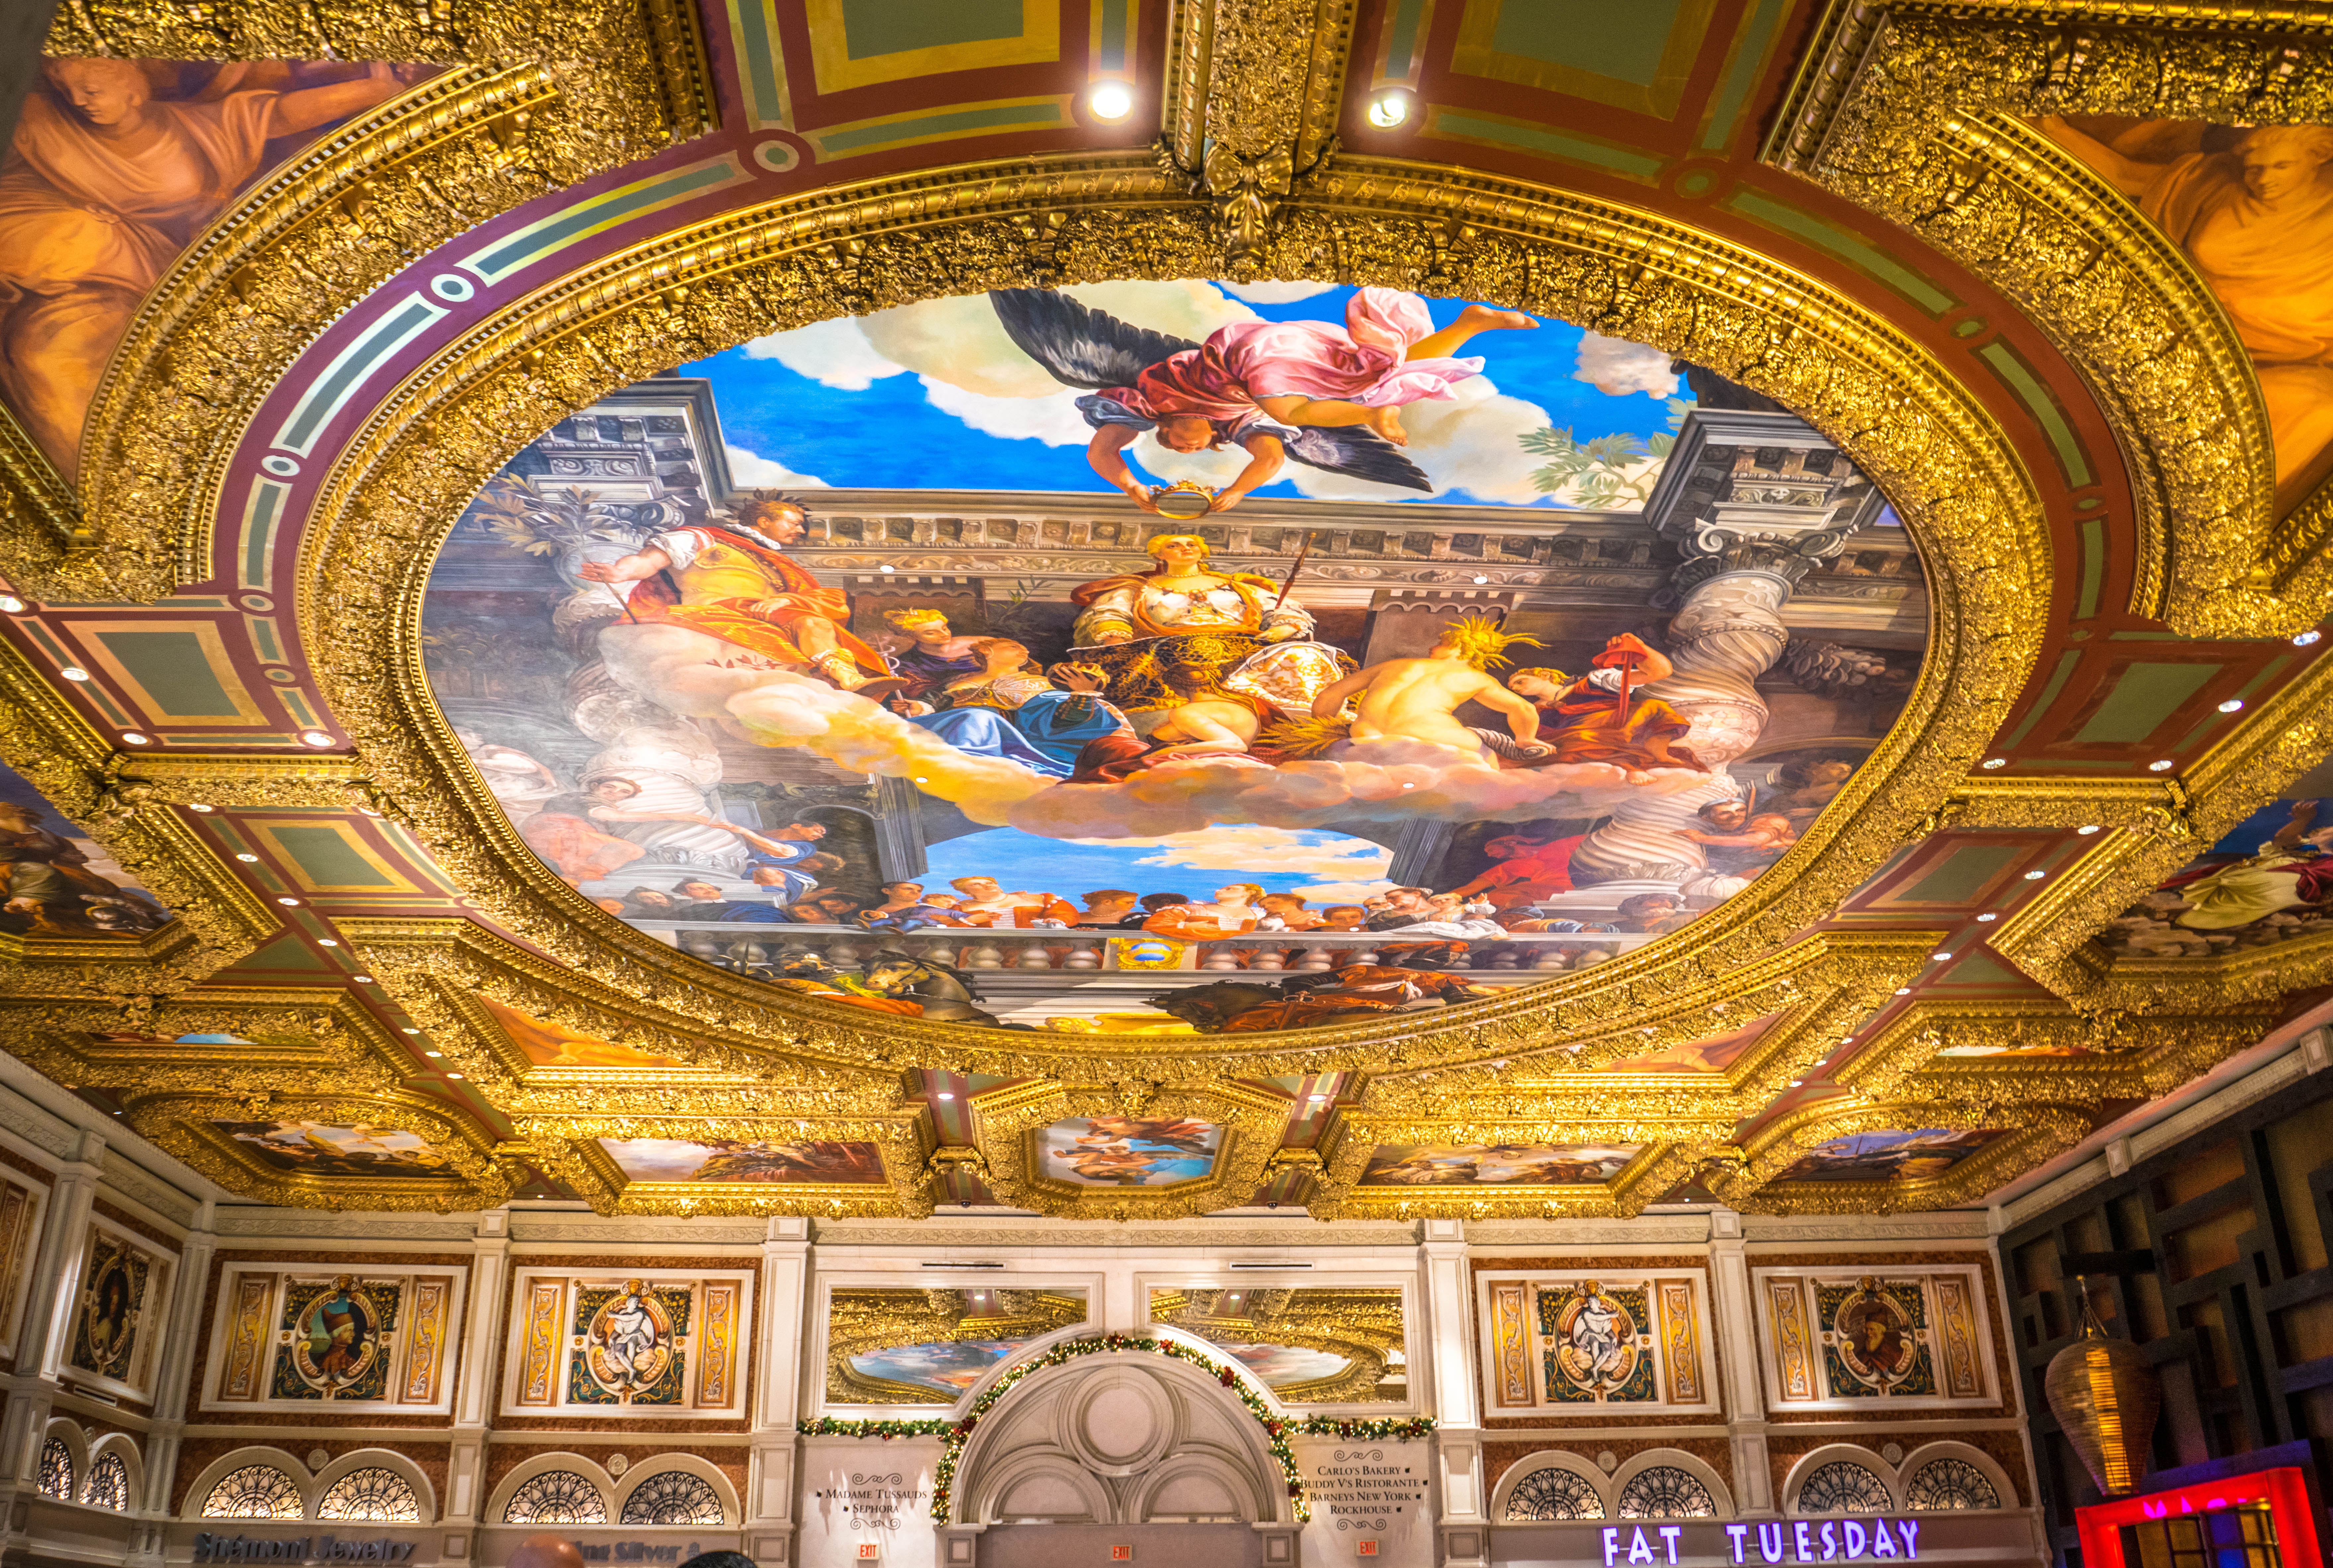
architecture, structure, building, urban, ceiling, opera house, landmark, tourism, painting, theatre, hotel, artificial, basilica, las, casino, las vegas, venetian, ceiling painting, sistine chapel, michaelangelo